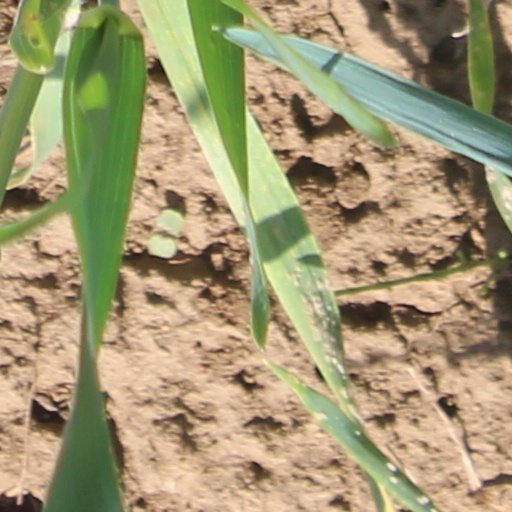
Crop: wheat